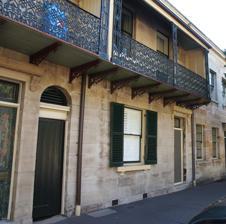
Building: 53-55 Kent Street, Millers Point
Country: Australia
Year built: 1865
Historic site in New South Wales, Australia 53–55 Kent Street, Millers Point 53–55 Kent Street, pictured in 2019. Location 53, 55 Kent Street, Millers Point , City of Sydney , New South Wales , Australia Coordinates 33°51′33″S 151°12′12″E / 33.8593°S 151.2034°E / -33.8593; 151.2034 Built 1862–1865 Architectural style(s) Victorian Georgian New South Wales Heritage Register Official name Stone House Type State heritage (built) Designated 2 April 1999 Reference no. 900 Type Historic site Location of 53–55 Kent Street, Millers Point in Sydney Show map of Sydney 53-55 Kent Street, Millers Point (Australia) Show map of Australia 53–55 Kent Street, Millers Point are heritage-listed terrace houses located at 53–55 Kent Street, in the inner city Sydney suburb of Millers Point in the City of Sydney local government area of New South Wales , Australia. The property was added to the New South Wales State Heritage Register on 2 April 1999. History Millers Point is one of the earliest areas of European settlement in Australia, and a focus for maritime activities. This sandstone faced terrace was constructed between 1862 and 1865 and has recently been restored to original condition. The fund year for redevelopment was 1993/94. Description A doorway at 53 Kent Street, pictured in 2019. One of a pair of mid Victorian face sandstone terraces with top balconies cantilevered over the footpaths. This residence has three bedrooms. Storeys: Two; Construction: Face stone walls, slate roof to main body of roof, corrugated galvanised iron roof to balcony . Cast iron wall brackets , balcony posts, iron lace balustrade . Style: Victorian Georgian . The external condition of the property is good. Heritage listing As at 23 November 2000, this residence is one of a two large mid Victorian, face sandstone terraces with balconies in mostly intact condition. The cast iron used to bracket the cantilevered balcony and the balustrade was manufactured by J. Bubb's Victoria Foundry. It is part of the Millers Point Conservation Area , an intact residential and maritime precinct. It contains residential buildings and civic spaces dating from the 1830s and is an important example of 19th century adaptation of the landscape. 53–55 Kent Street, Millers Point was listed on the New South Wales State Heritage Register on 2 April 1999. See also Architecture portal Australian residential architectural styles 49–51 Kent Street References